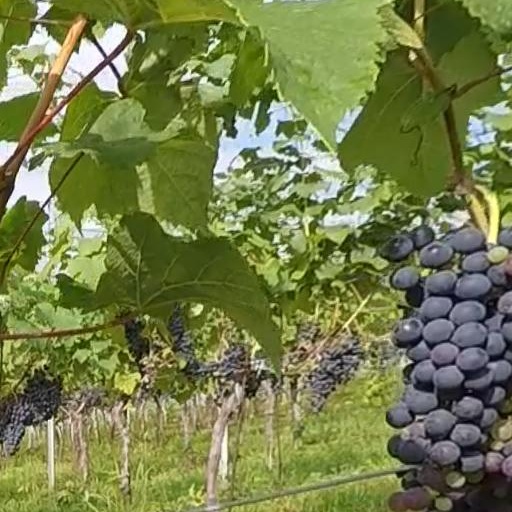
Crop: grape